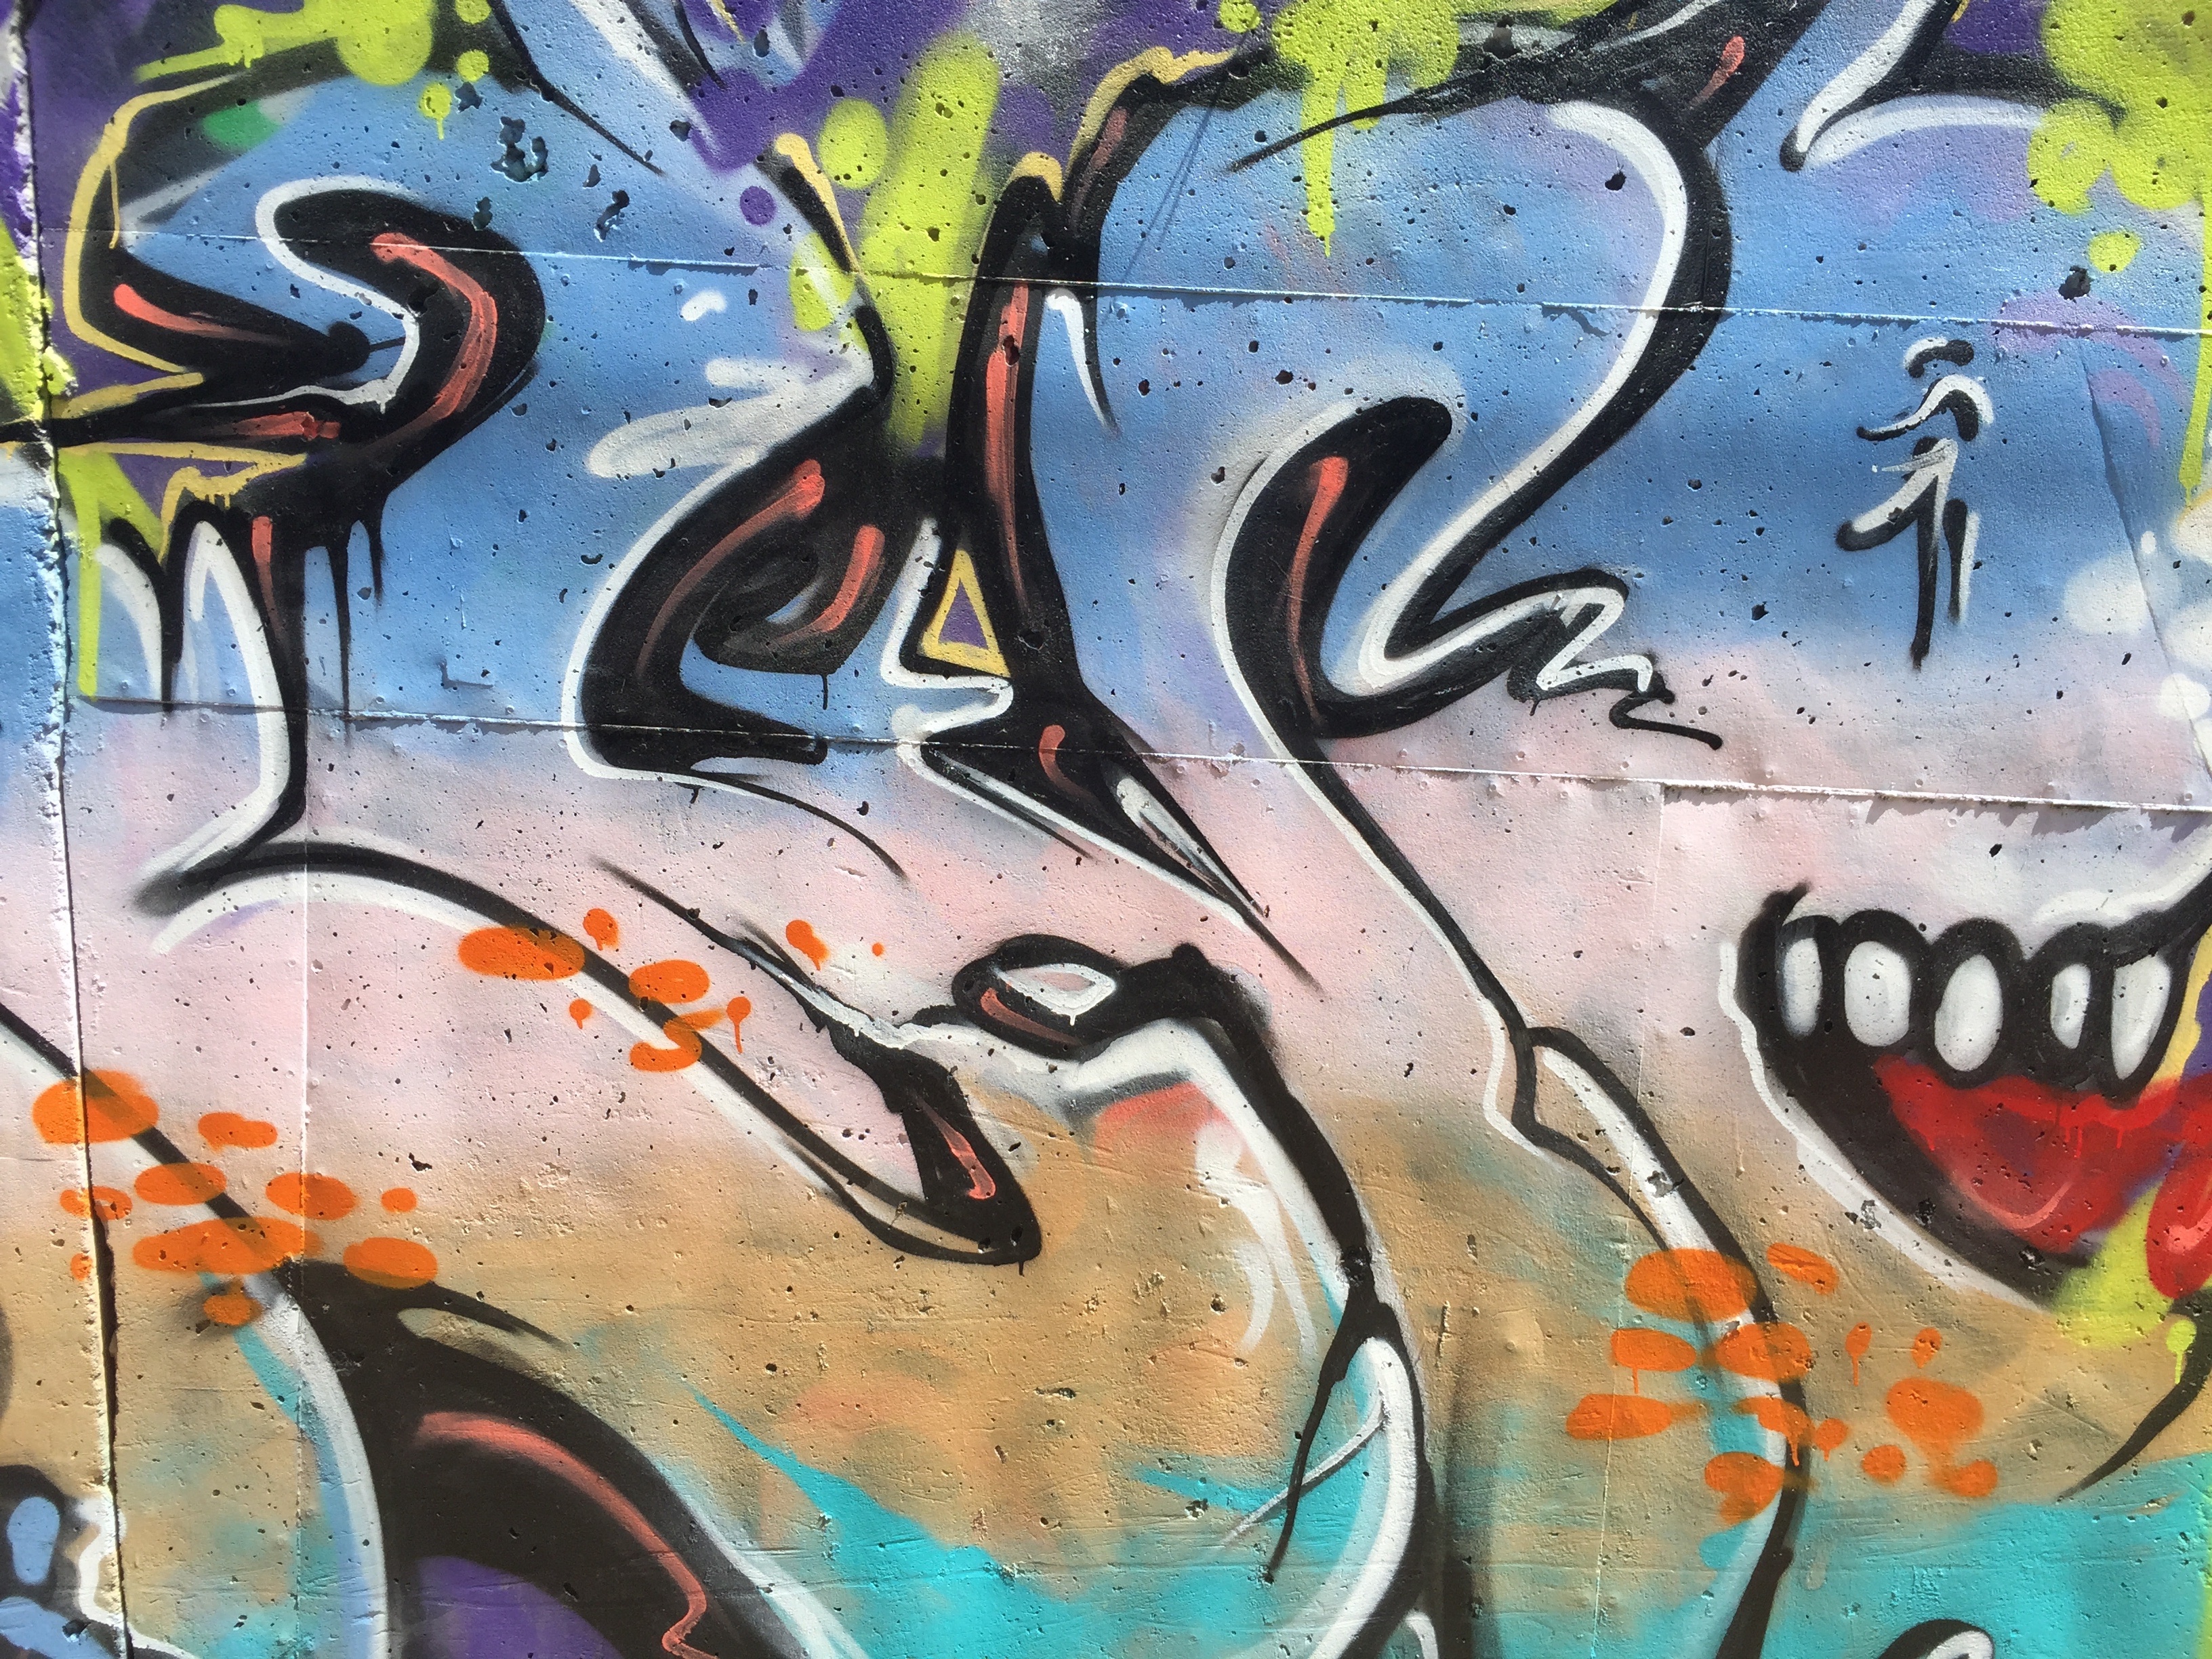
graffiti, art, illustration